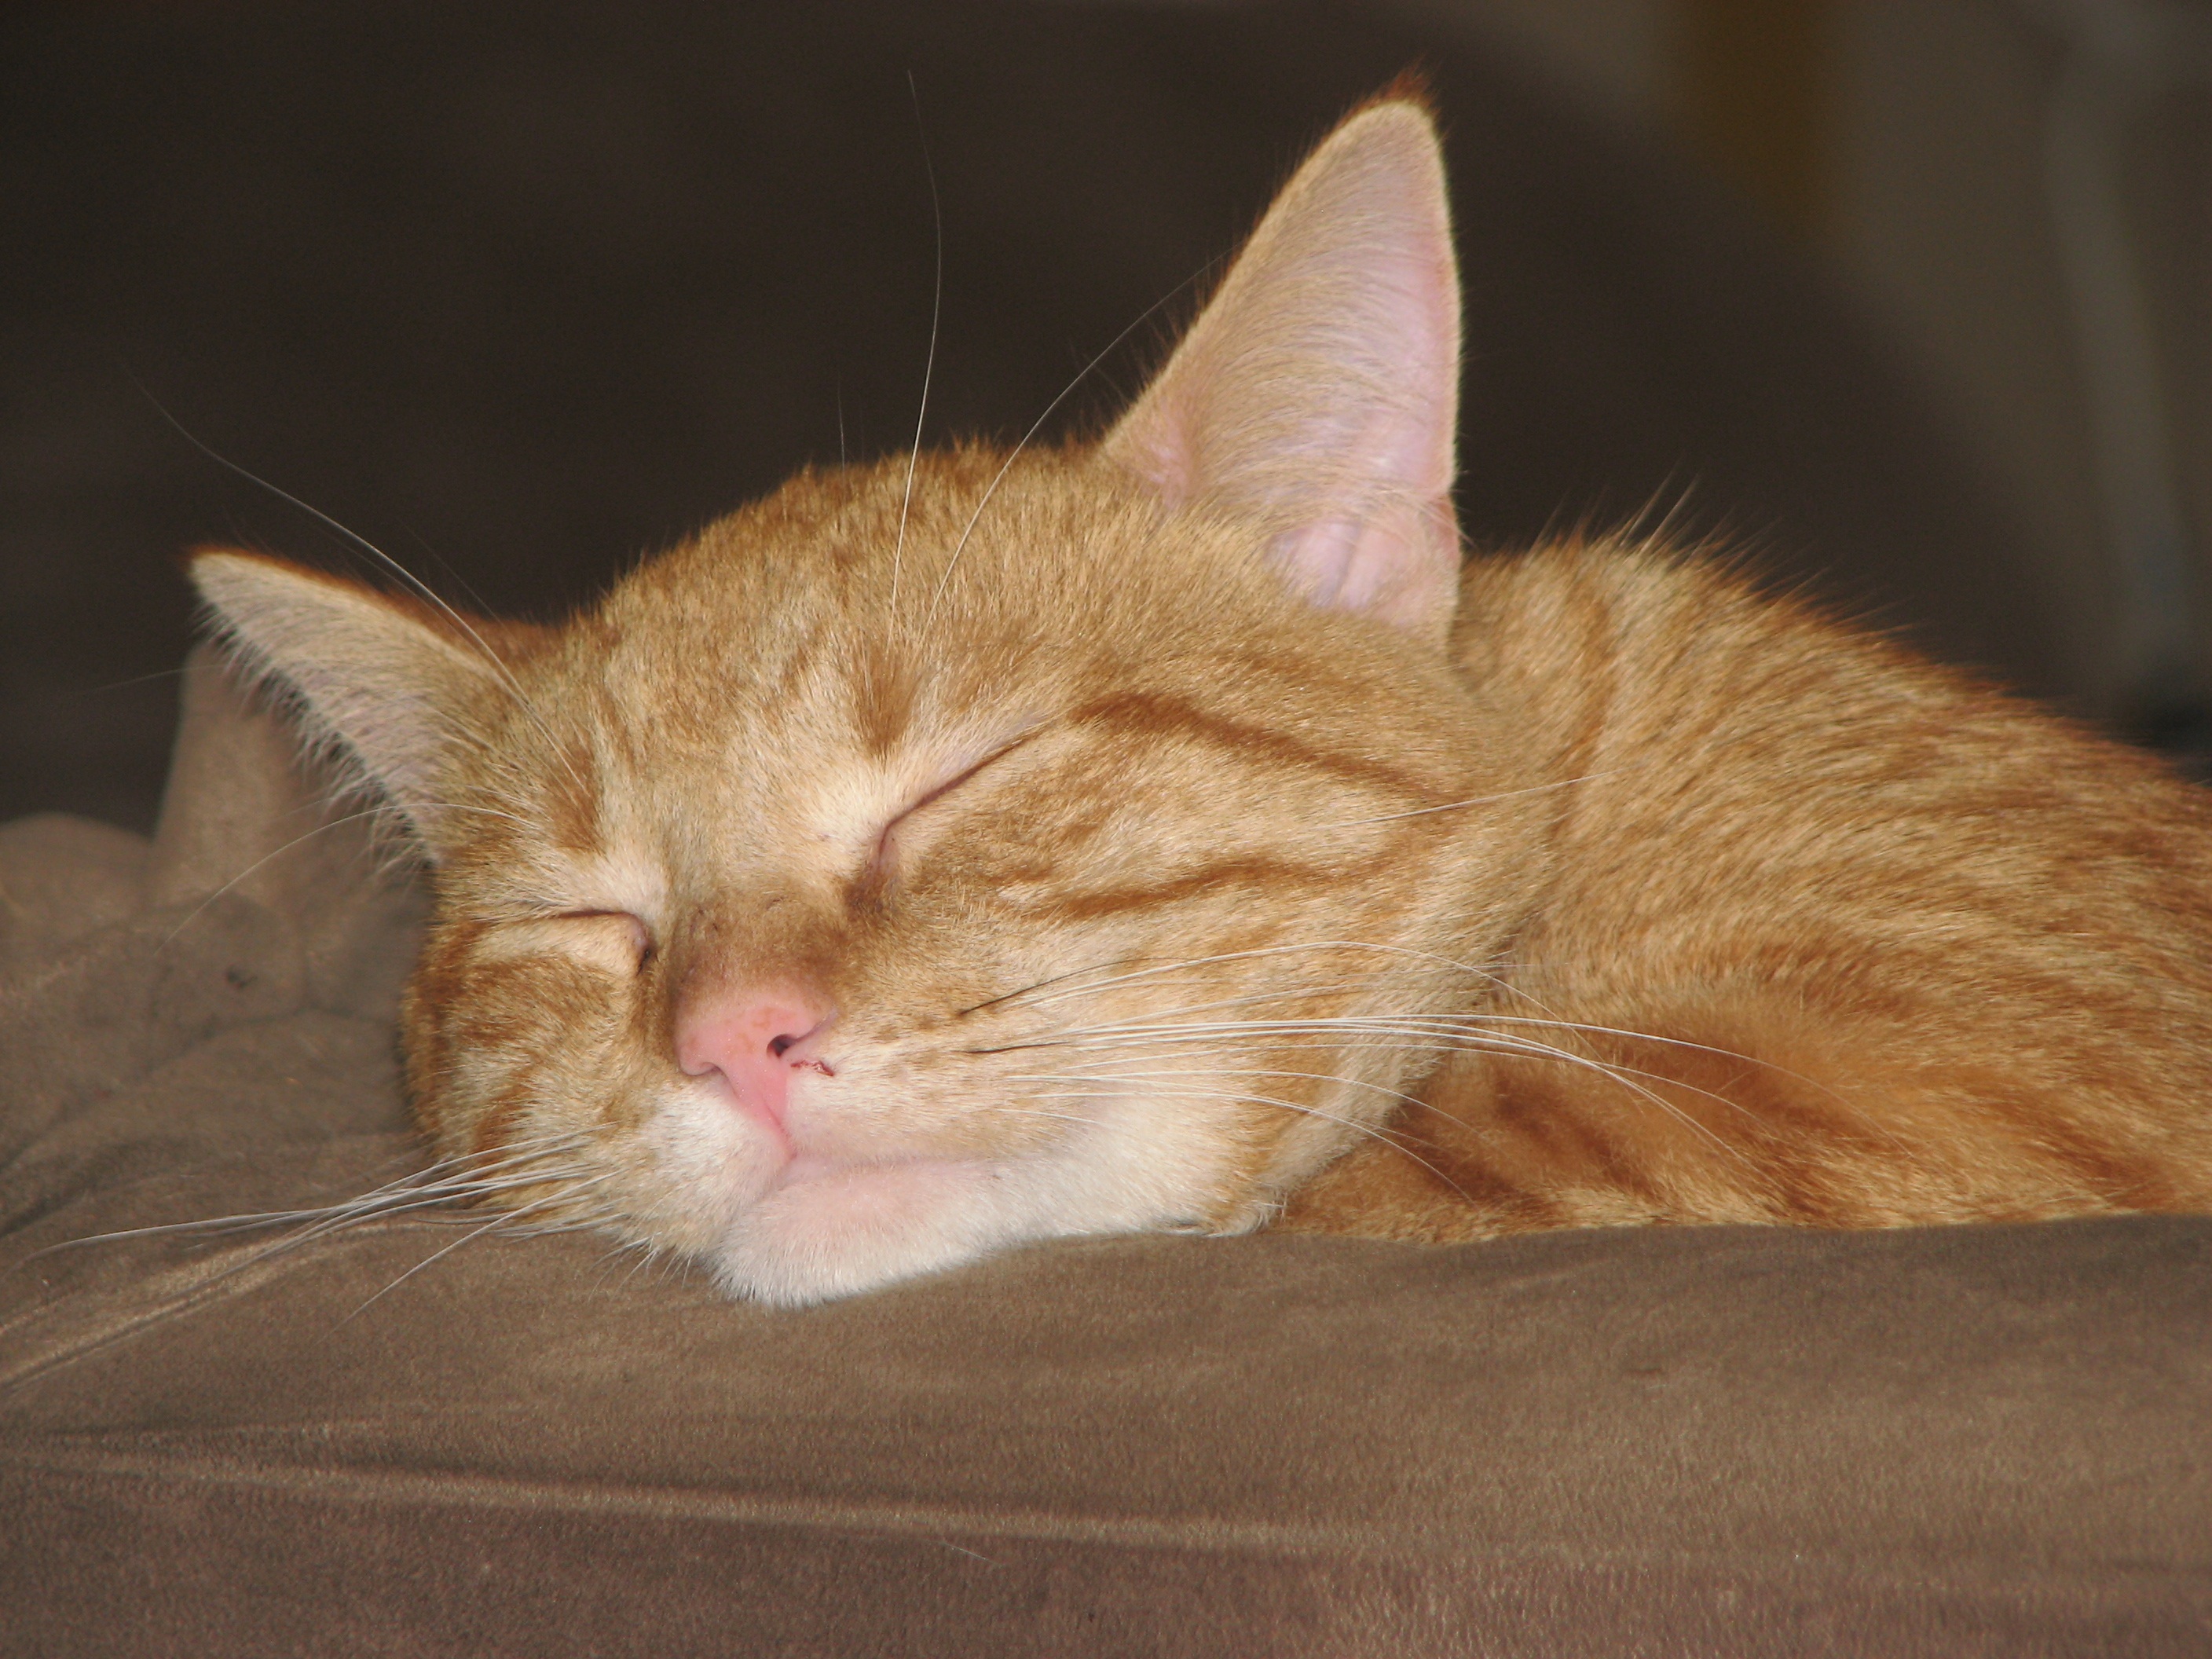
animal, cute, pet, fur, orange, kitten, cat, mammal, rest, fauna, close up, nose, whiskers, sleep, kitty, happy, happiness, furry, skin, vertebrate, soft, tabby cat, european shorthair, small to medium sized cats, cat like mammal, domestic short haired cat